Élisabeth Sophie Chéron

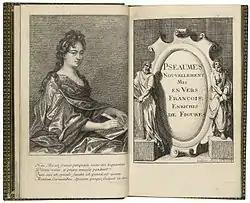
The title page of a 1694 edition of Cheron's translation of the Psalms into French.

She exhibited regularly at the Salon, and at the same time produced poetry and translations. She was fluent in Hebrew, Greek, and Latin. She published her book of Psalm paraphrases in 1694, as the "". Her literary talent was recognized in 1699 when she was named a member of the Accademia dei Ricovrati, in Padua, under the academician name of Erato. Her Psalms were later set to music by Jean-Baptiste Drouard de Bousset and Antonia Bembo, a Venetian noblewoman.